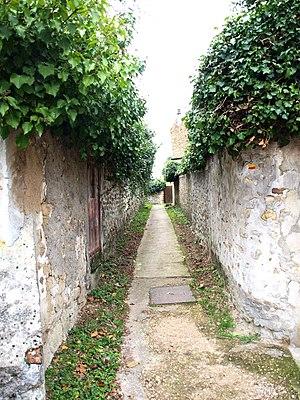
Servon (Seine-et-Marne)
Servon est une commune française Francilienne située à l’ouest du département de Seine-et-Marne.